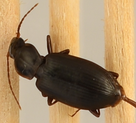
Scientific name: Calathus advena
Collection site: Niwot Ridge Mountain Research Station Site (NIWO), plot NIWO_007